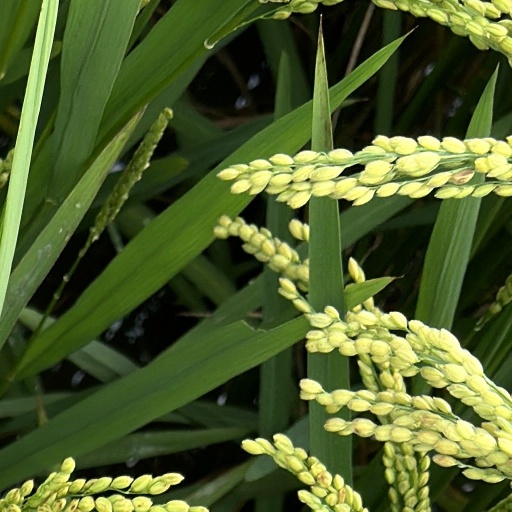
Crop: rice